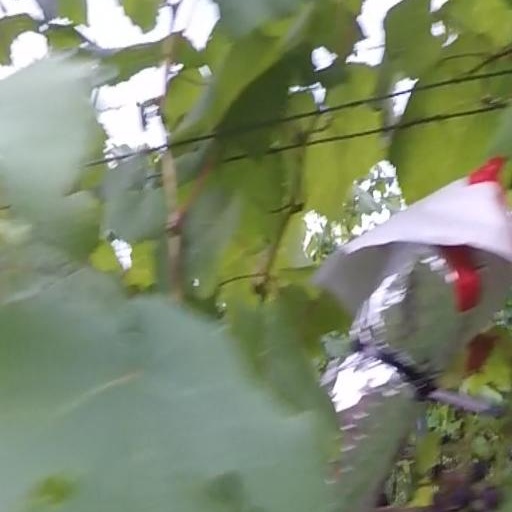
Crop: grape